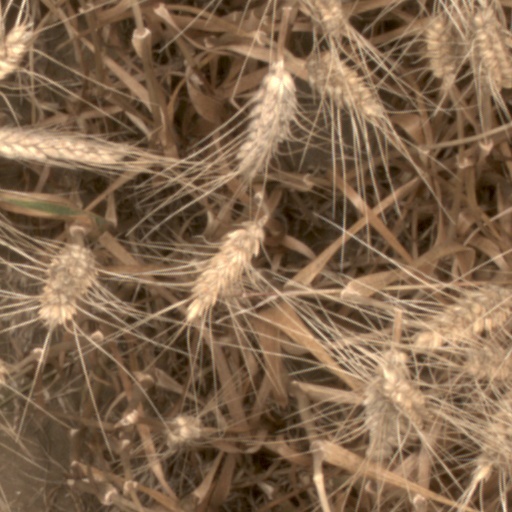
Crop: wheat